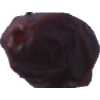
Label: dates